Stephen John Watson

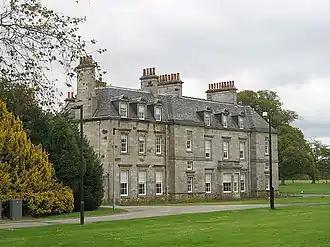
Bush House

Stephen John Watson FRSE FRIC FRAgS CBE (24 March 1898 – 25 June 1976) was a 20th-century British agriculturalist. He had an expert knowledge of the nutritional values of hay, straw and silage under different conditions.